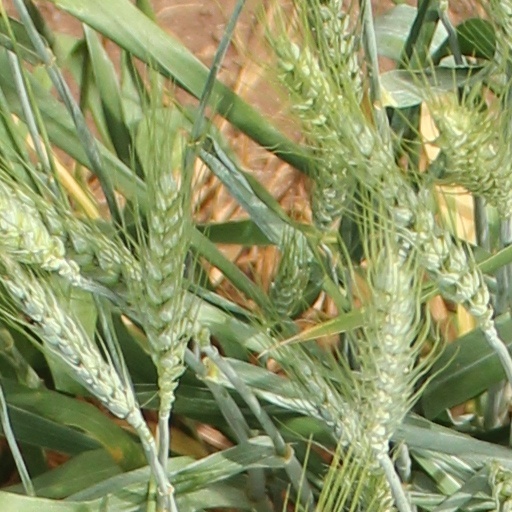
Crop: wheat